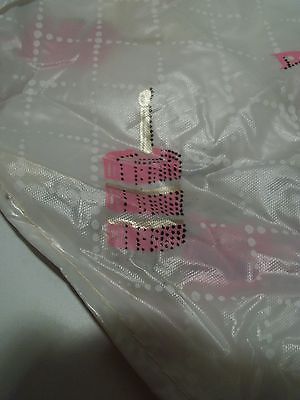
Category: toaster